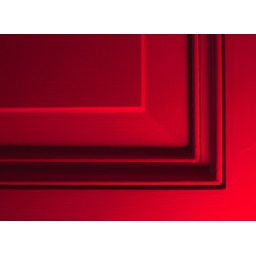
The inside of our front door lit by a red flood light.